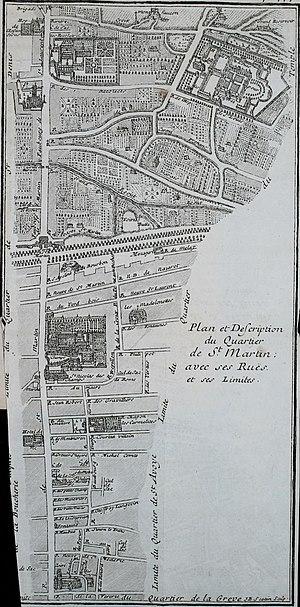
Jean-Aymar Piganiol, seigneur de La Force, écuyer, né le 21 septembre 1669 à Aurillac et mort le 10 janvier 1753 au château des Rouaudières, gouverneur des pages du comte de Toulouse, conseiller du Roy, contrôleur des guerres à la suite du régiment aux gardes suisses, est un auteur français d’ouvrages essentiellement à caractère géographique.